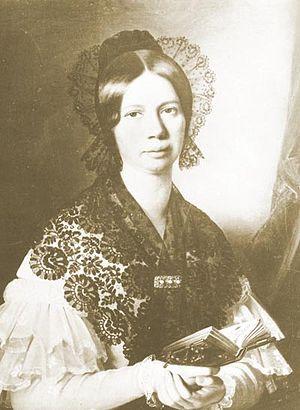
Dorothée de Wurtemberg, née le 1ᵉʳ novembre 1797 à Carlsruhe de Silésie, décédée le 30 mars 1855 à Buda, est une duchesse de Wurtemberg, qui devint par son mariage archiduchesse d'Autriche et palatine de Hongrie.